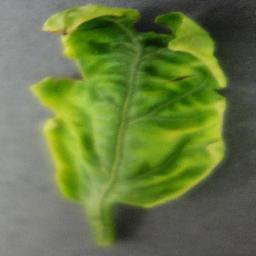
Label: Tomato___Tomato_Yellow_Leaf_Curl_Virus